Alef Aeronautics

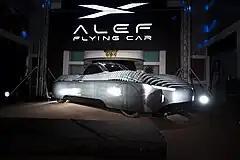

The Alef Model A is a proposed novel design for a flying car. It is intended as a personal ground vehicle which would also be capable of vertical takeoff and forward flight. Envisaged as all-electric (eVTOL), type, the planned flight range is approximately 110 miles (180 km), and almost twice that at 200 miles (320 km) as a ground vehicle.